Campo Entrincheirado

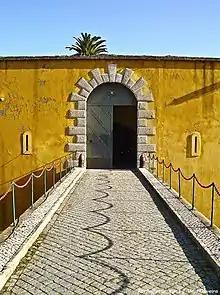
Entrance to the Sacavém fort

The Campo Entrincheirado (Entrenched Field) is a group of fortifications built at the end of the 19th century and beginning of the 20th century to protect the Portuguese capital, Lisbon, against invasion. It followed the boundaries of the city at that time.